Kray twins

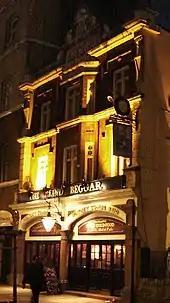
The Blind Beggar pub in 2005

Ronnie shot and killed George Cornell, a member of the Richardson Gang, at the Blind Beggar pub in Whitechapel on 9 March 1966. The day before, there had been a shoot-out at Mr. Smith's, a nightclub in Catford, involving the Richardsons and Richard Hart, an associate of "the Firm" who was shot dead. The shooting led to the arrest of nearly all the Richardson Gang. Cornell, by chance, was not present at Mr. Smith's and was not arrested.